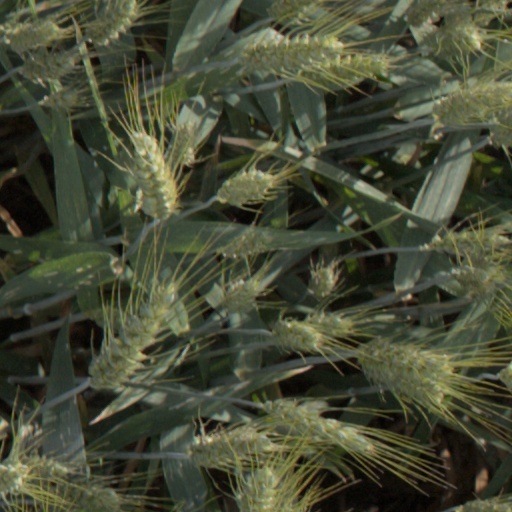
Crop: wheat